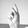
ASL letter: K